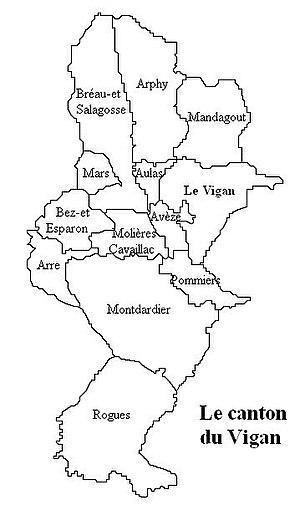
Le canton du Vigan est une division administrative française du département du Gard, dans l'arrondissement du Vigan.